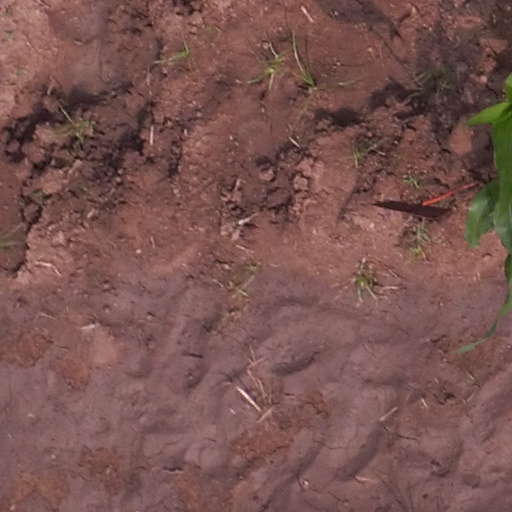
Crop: maize; corn